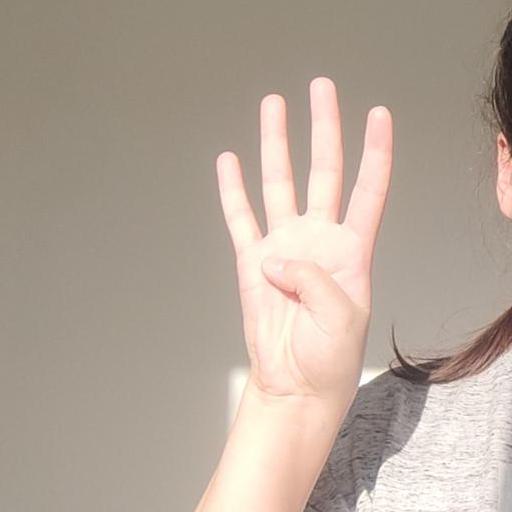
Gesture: four